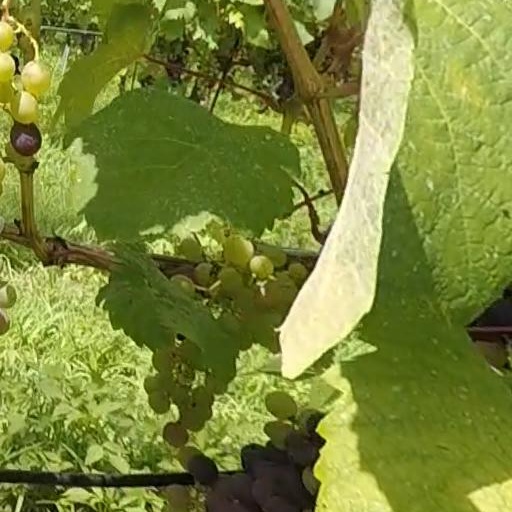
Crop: grape